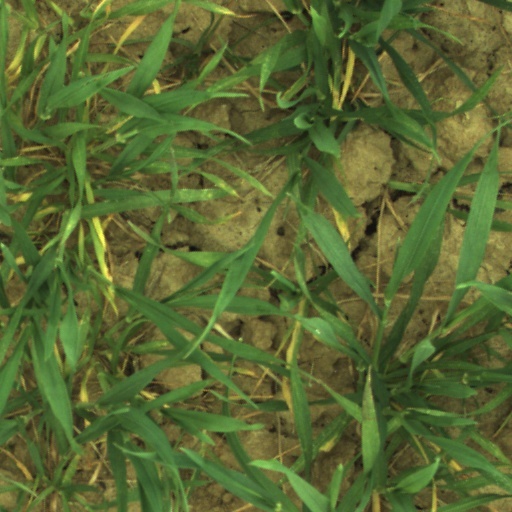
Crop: wheat